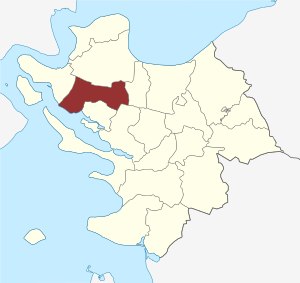
Kauslunde Sogn
Sognets placering
Kauslunde Sogn er et sogn i Middelfart Provsti. Sognet ligger i Middelfart Kommune og indtil kommunalreformen i 1970 lå det i Vends Herred. I Kauslunde Sogn ligger Kauslunde Kirke.